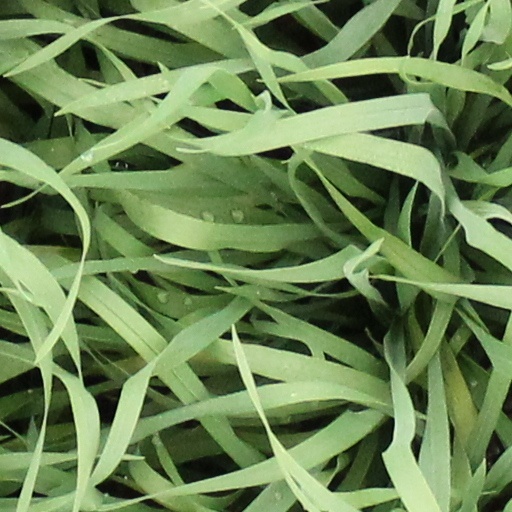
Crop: wheat